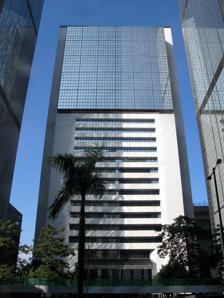
Building: Wanchai Tower
Country: China
Year built: 1986
Building in Wan Chai, Hong Kong Wanchai Tower 灣仔政府大樓 View from Gloucester Road Location within Hong Kong General information Status Completed Type Government building Architectural style Modernist Location 12 Harbour Road Wan Chai , Hong Kong Coordinates 22°16′48.02″N 114°10′20.48″E / 22.2800056°N 114.1723556°E / 22.2800056; 114.1723556 Completed November 1986 ; 38 years ago ( 1986-11 ) Owner Government of Hong Kong Design and construction Architect(s) Architectural Services Department Engineer Ng Chun Man & Associates Main contractor Shui On Contractors Wanchai Tower Traditional Chinese 灣仔政府大樓 Simplified Chinese 湾仔政府大楼 Literal meaning Wan Chai Government Tower Transcriptions Standard Mandarin Hanyu Pinyin Wān Zǎi Zhèngfǔ Dàlóu Yue: Cantonese Yale Romanization Wāan jái jing fú daaih làuh Jyutping Waan1 zai2 zing3 fu2 daai6 lau4 Wanchai Tower is an office building in Wan Chai , Hong Kong . Located at 12 Harbour Road, it is home to the District Court and government offices. Neighbouring buildings include Immigration Tower , Revenue Tower and Shui On Centre . History The building sits on land reclaimed from Victoria Harbour in the late 1960s and early 1970s. As Hong Kong grew rapidly, the territory suffered from a shortage of courtrooms. The government and judiciary first discussed building a new courthouse on the land in 1978. The site was temporarily used as an open-air car park. The building was designed by the Architectural Services Department as well as Dennis Lau and Ng Chun Man Architects and Engineers (now DLN Architects). The HK$212-million construction contract was awarded to Shui On Contractors on 4 November 1984. Foundation and basement work had been completed under an earlier contract. Construction was completed in November 1986. Originally, the building was built to house 16 district courts, four small claims courts, 12 magistrate's courts, two juvenile courts, four labour tribunals, and a lands tribunal. The existing Victoria and Kowloon district courts were relocated to the building, as was the Causeway Bay Magistracy, which was demolished to make way for Tin Hau station of the new Island line . The government offices were built to centralise the Data Processing Agency, Land Transport Agency , Music Office (of the Urban Council and Regional Council ), Census and Statistics Department , Commercial Crimes Bureau, and Correctional Services Department . When the Causeway Bay Magistracy was moved to the new Wanchai Tower, it was renamed Central Magistracy. In 1991, the Central Magistracy moved again, this time to the Eastern Law Courts Building, where it was renamed as Eastern Magistracy. Characteristics Wanchai Tower is owned by the Hong Kong government . It occupies a site of 19,000 square metres (200,000 sq ft) between Gloucester Road and Harbour Road . The District Court occupies approximately 40,000 square metres (430,000 sq ft) of the building's lower floors. Government offices occupy about 25,000 square metres (270,000 sq ft) at the top of the building. The courts and government offices are separated by a refuge floor . The two building uses are expressed in contrasting facade treatments, with the government offices glazed in glass curtain wall. Future Financial Secretary John Tsang announced in 2008 that the government would study the feasibility of relocating the departments housed within the Immigration Tower, Revenue Tower, and Wanchai Tower to Kai Tak and Tseung Kwan O New Town in order to open up the valuable Gloucester Road lands for private redevelopment. Surveyors estimated then that the site could fetch up to $20 billion if the site were auctioned by the government. The plan has garnered some criticism for moving government services to locations seen as less convenient. An area of Tseung Kwan O on Po Yap Road, named Area 67, is already zoned to house government offices. Later, it was announced that the site will accommodate an expansion of the Hong Kong Convention and Exhibition Centre , which is located to the north, as well as office and hotel space. In her 2017 policy address , Chief Executive Carrie Lam announced the government's proposal to construct a new District Court Complex at Caroline Hill to house the District Court, Family Court, and Lands Tribunal. The government also plans to relocate the government departments housed in Wanchai Tower, freeing the site for redevelopment. References